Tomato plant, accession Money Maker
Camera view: bottom (45 deg); turntable rotation: 150 degrees
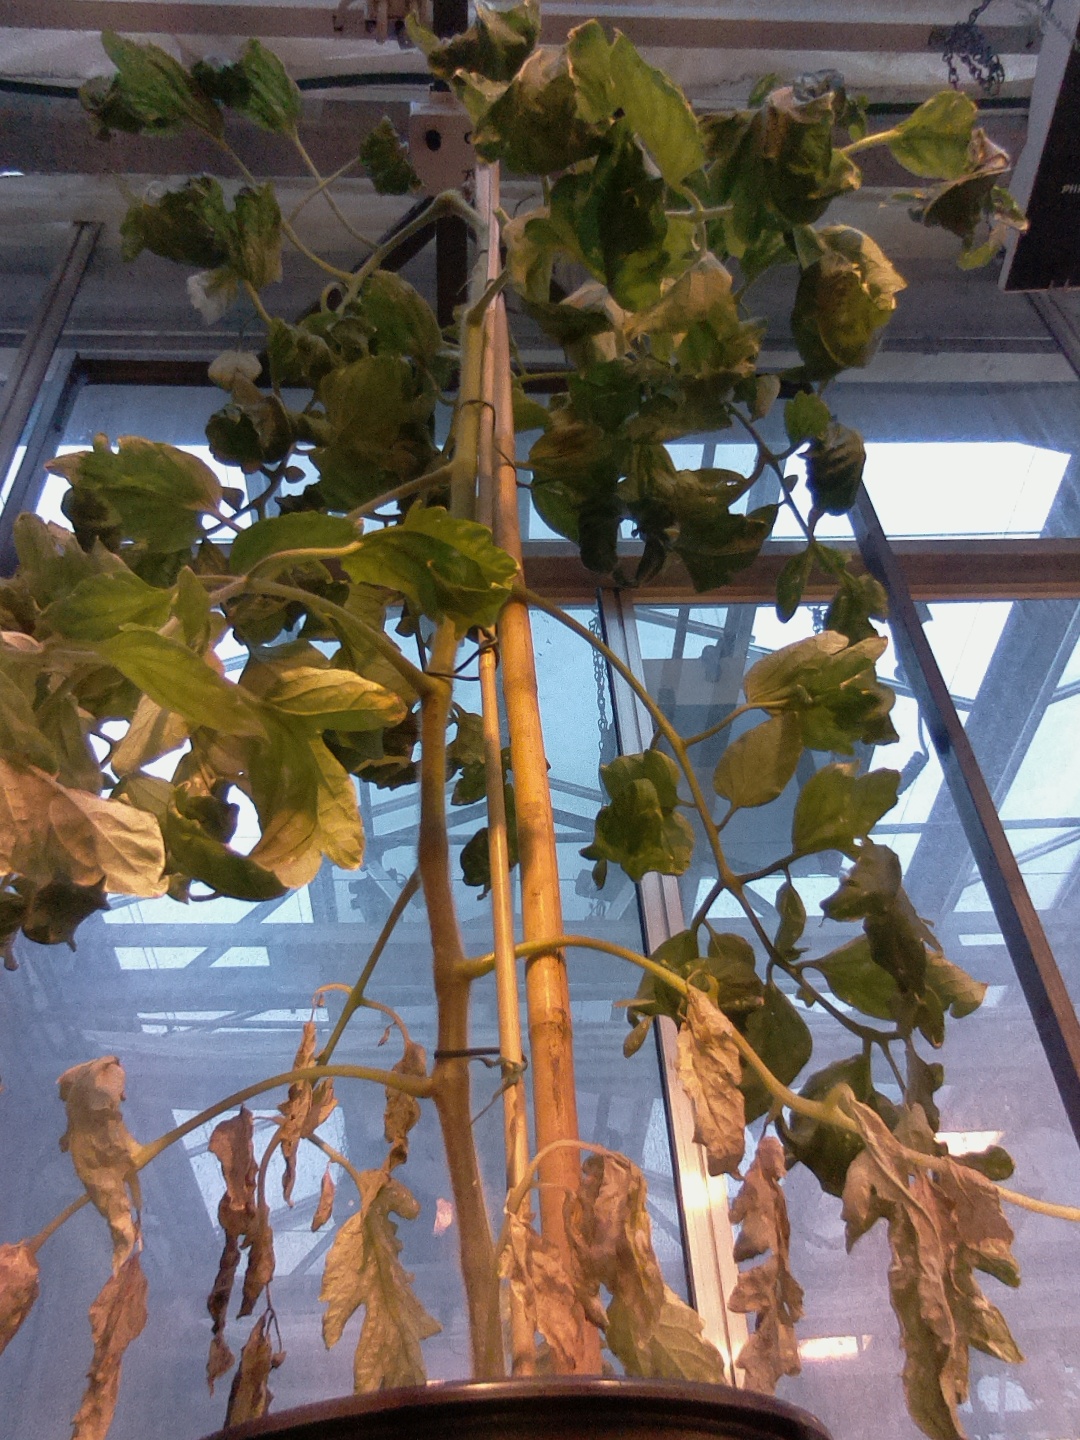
BBCH growth stage 29: 90%-100% Side shoots formed